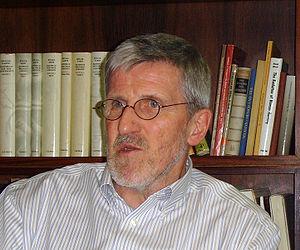
Cette liste rassemble aussi bien des préhistoriens, qui sont des archéologues étudiant la Préhistoire, que des paléoanthropologues, qui sont des paléontologues étudiant les fossiles humains ou pré-humains.